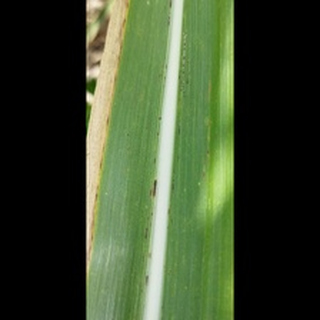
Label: sugarcane_rust